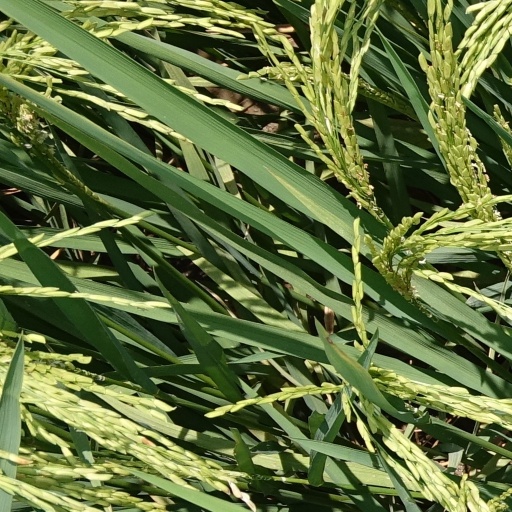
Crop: rice